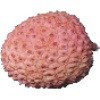
Label: Lychee 1